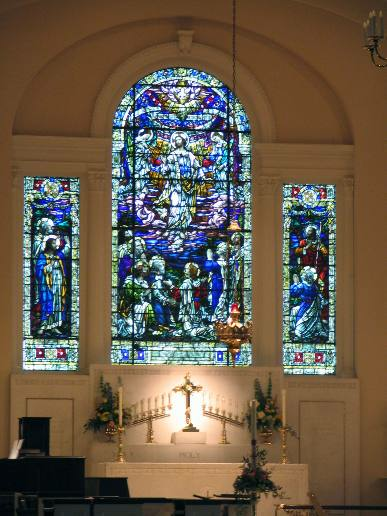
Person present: No